Noel Clarke (footballer)

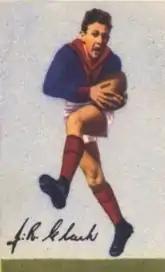

Noel Arthur Clarke (26 December 1930 – 7 August 2022) was an Australian rules footballer who played in the Victorian Football League (VFL) and in Tasmania.